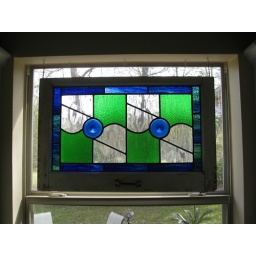
Abstract leaded glass paned in reclaimed window frame